Bertrange-Strassen railway station

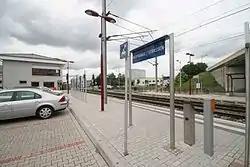
The station

Bertrange-Strassen railway station is a railway station in Bertrange, in south-western Luxembourg. It also serves the town of Strassen, which lies to the north. It is operated by Chemins de Fer Luxembourgeois, the state-owned railway company.